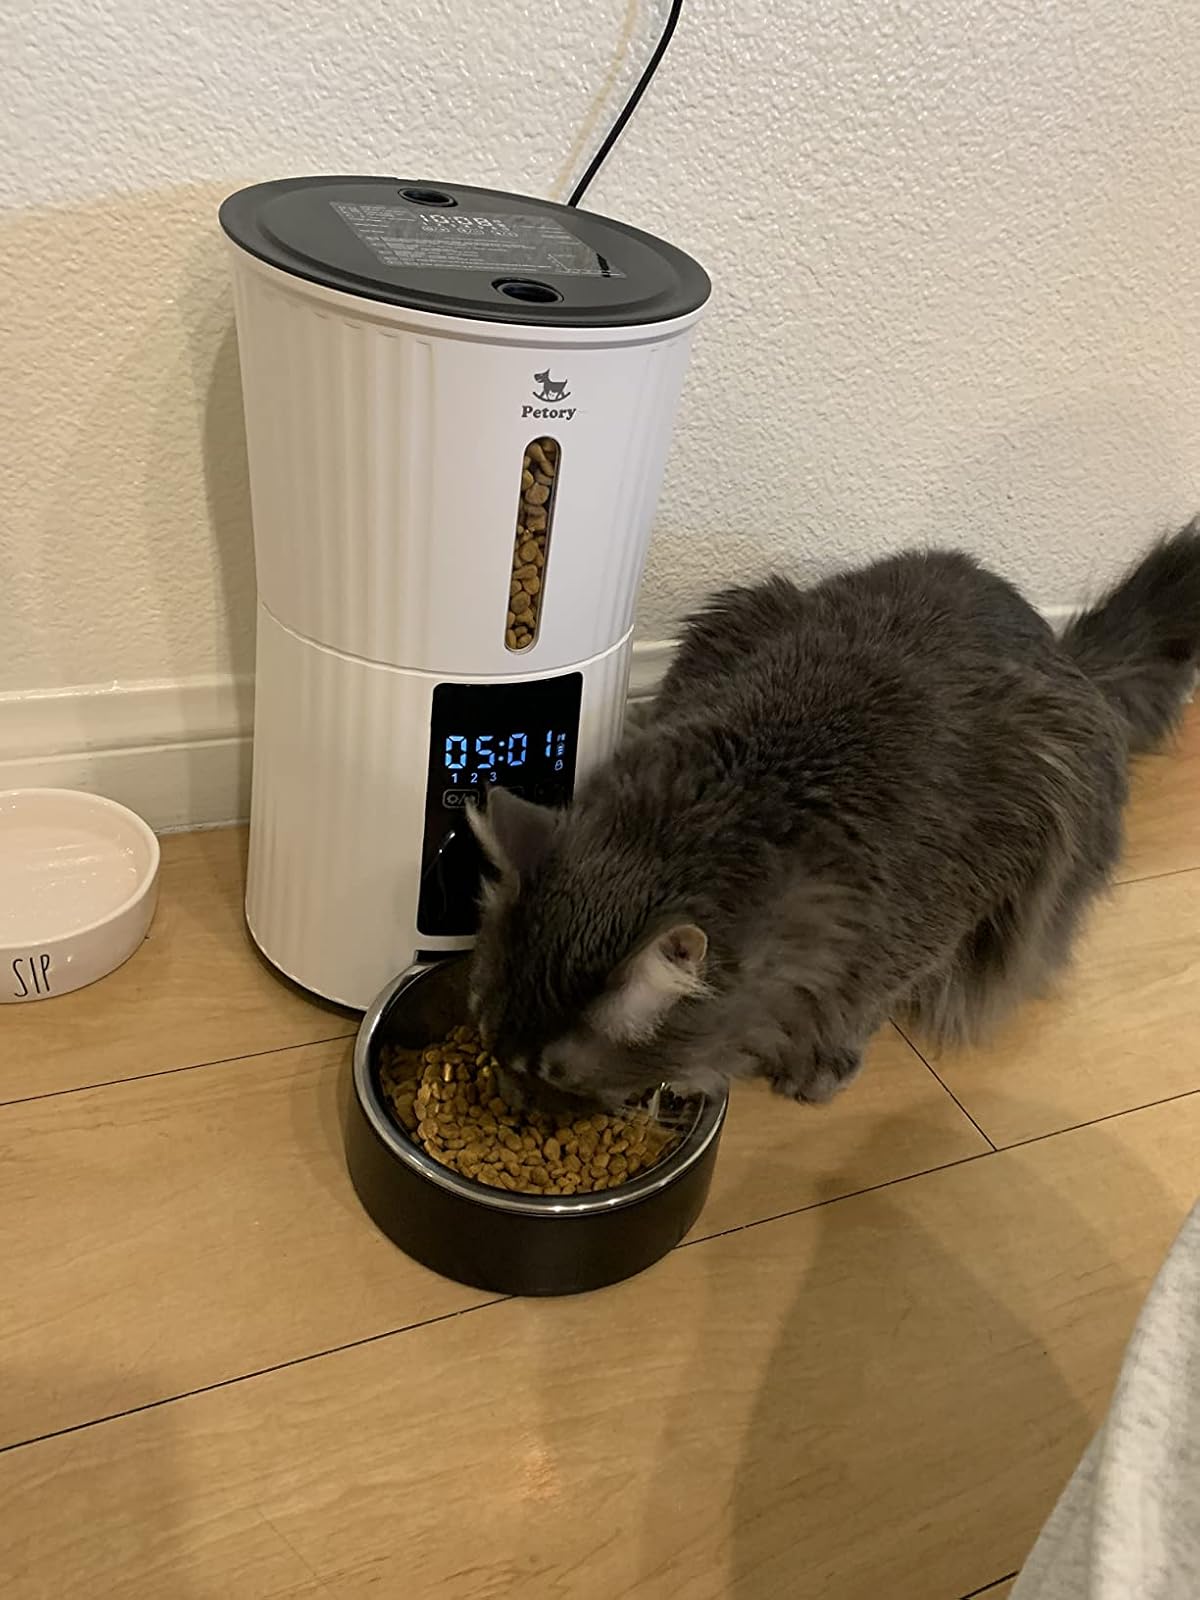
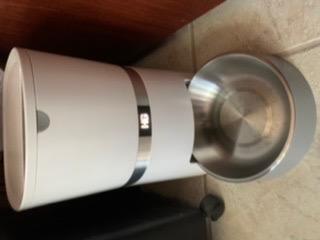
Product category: items_feeder
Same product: no